Dzyanis Kowba

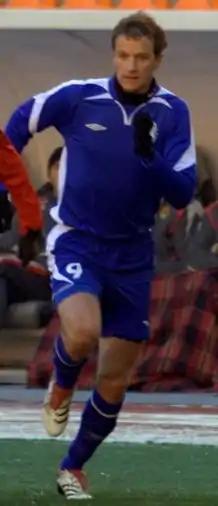
Kowba in 2007

Dzyanis Yur'evich Kowba ("Denis Yuriyevich Kovba"; 6 September 1979 – 18 November 2021) was a Belarusian professional footballer who played as a defensive midfielder. He was a member of Belarus national team between 2002 and 2007.